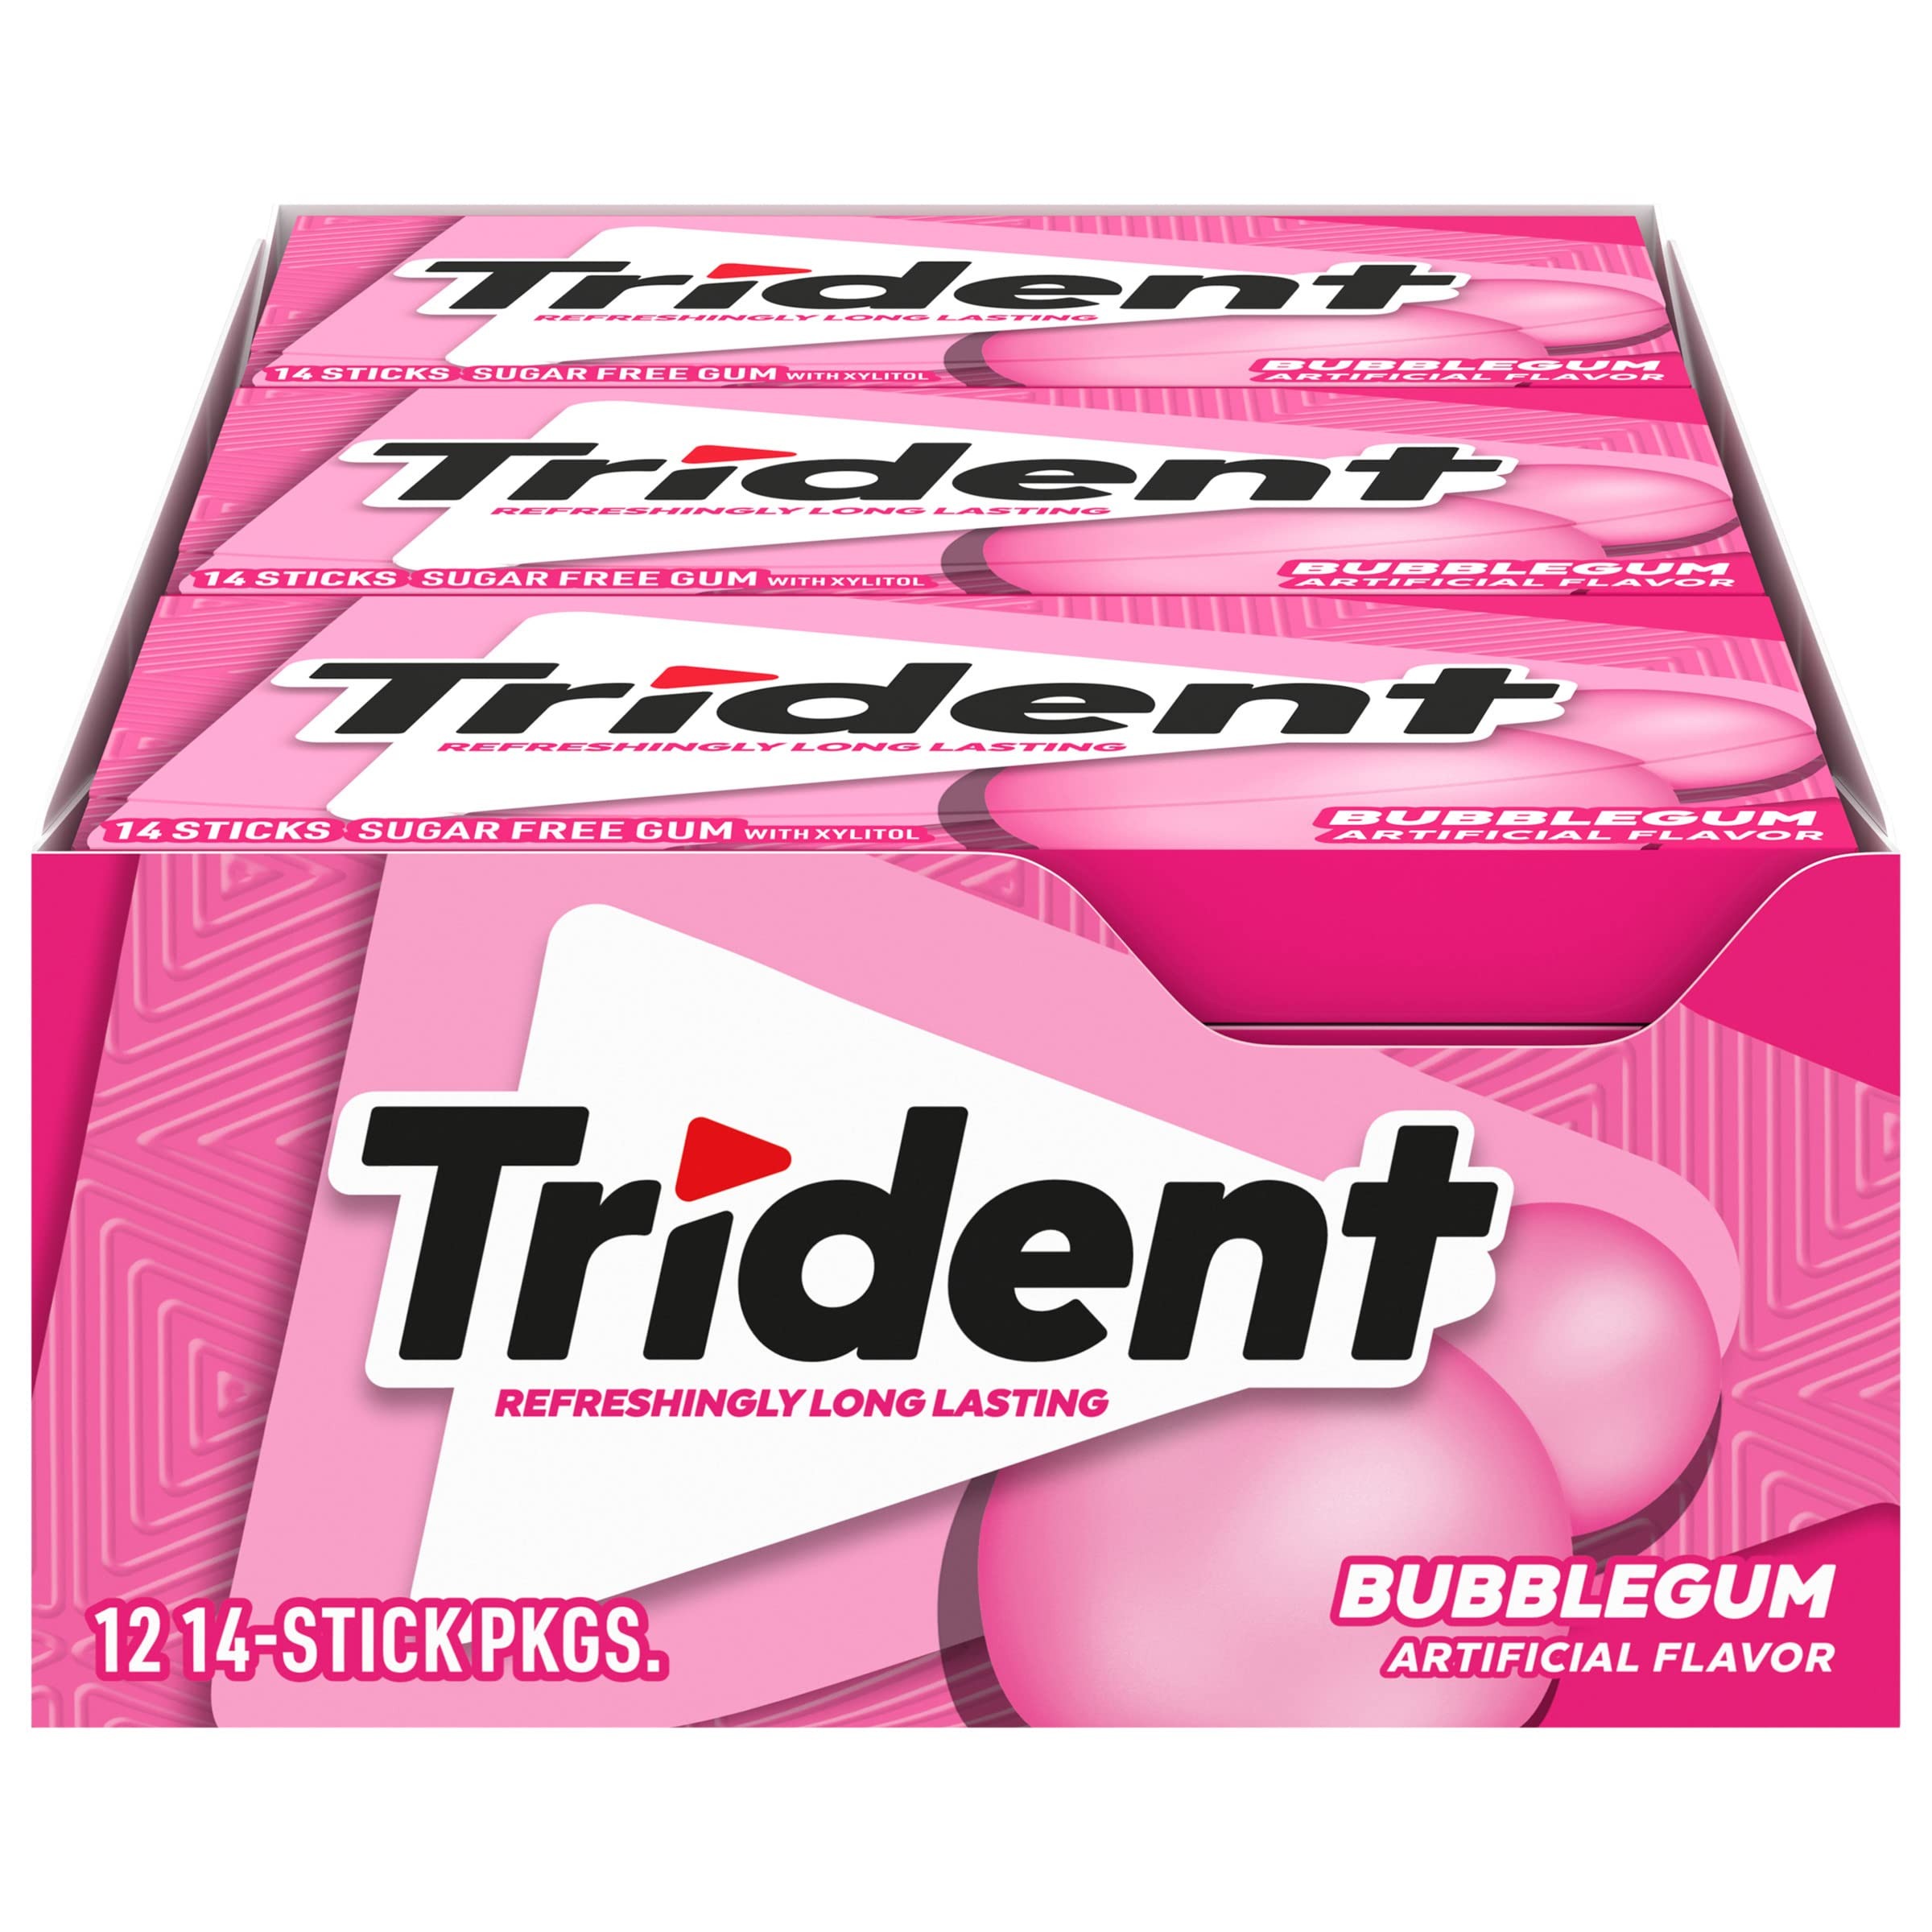
Item Name: Trident Bubblegum Sugar Free Gum, 12 Packs of 14 Pieces (168 Total Pieces)
Bullet Point 1: 12 packs with 14 pieces each, 168 total pieces, of Trident Bubblegum Sugar Free Gum (packaging may vary)
Bullet Point 2: Bubblegum flavored sugar free chewing gum
Bullet Point 3: Sugar free bubble gum that helps clean and protect teeth while freshening breath
Bullet Point 4: Sugarless gum made with xylitol
Bullet Point 5: Chewing Trident after eating and drinking cleans and protect teeth
Value: 168.0
Unit: Count

Price: 1.99